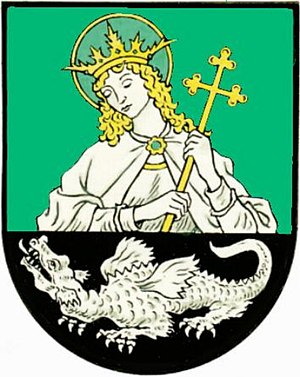
Gyhum
Coat of arms of Gyhum
Gyhum er en kommune i Samtgemeinde Zeven med knap 2.250 indbyggere. Den ligger i den centrale del af Landkreis Rotenburg, i den nordlige del af den tyske delstat Niedersachsen. Samtgemeindens administration ligger i byen Zeven.